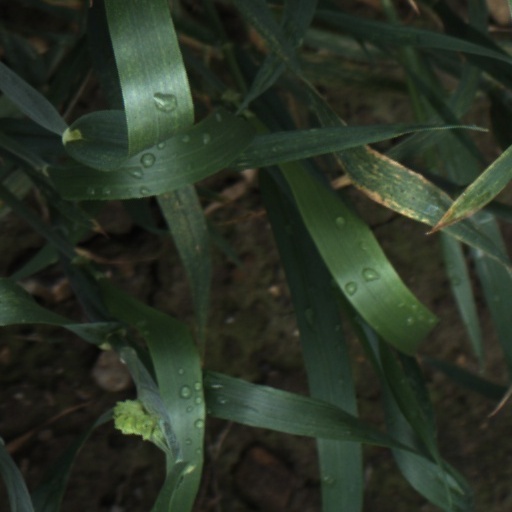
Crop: wheat